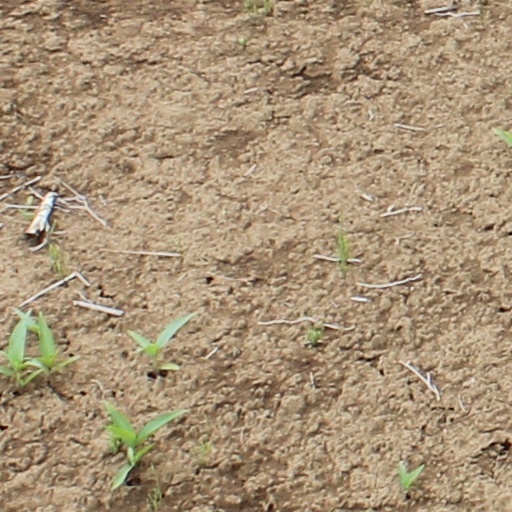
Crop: wheat